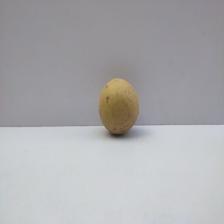
Size: Medium